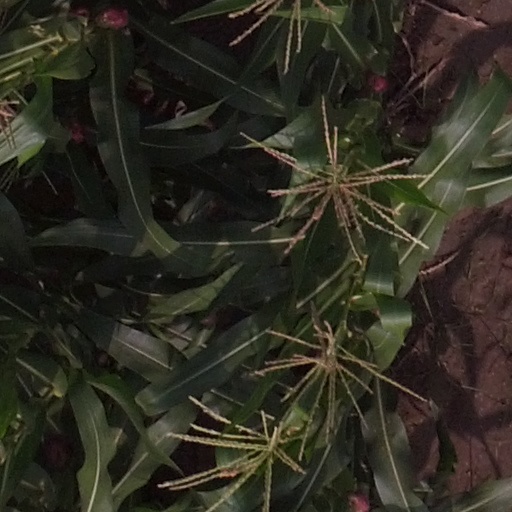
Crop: maize; corn